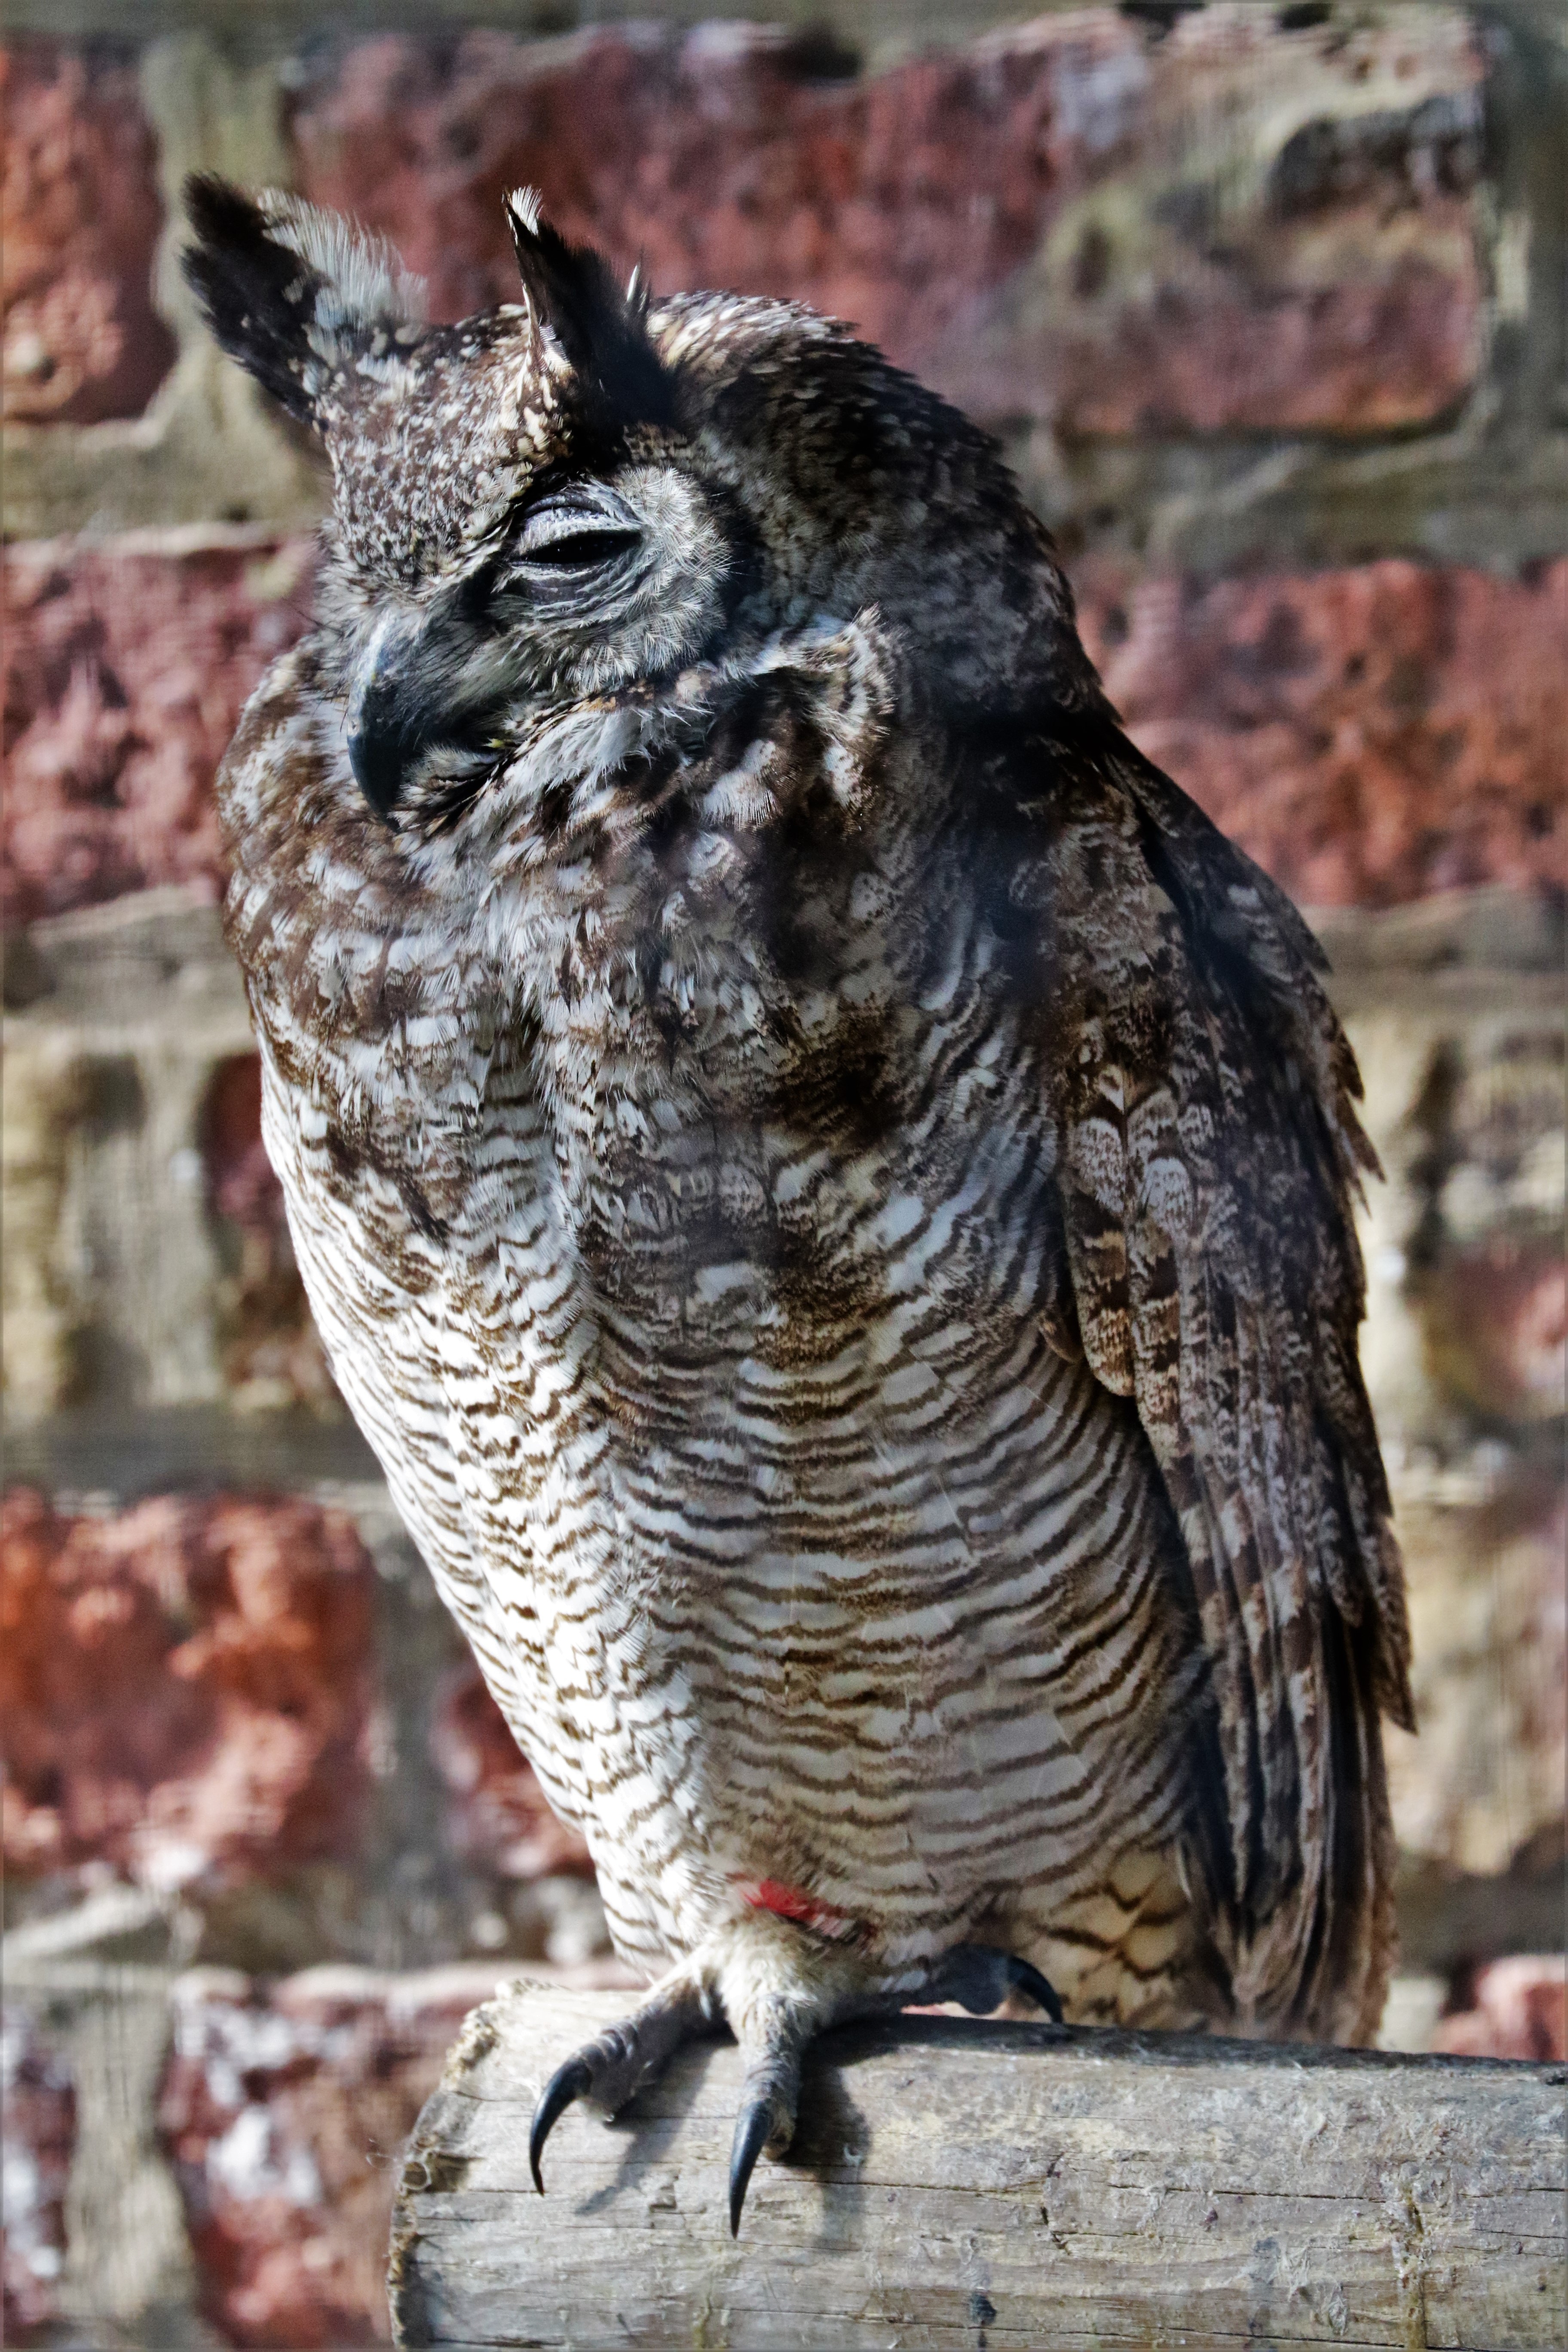
nature, bird, wildlife, portrait, beak, predator, owl, fauna, raptor, bird of prey, vertebrate, hunter, nocturnal, falcon, prey, falconry, eagle owl, horned, lesser horned